Technological and Higher Education Institute of Hong Kong

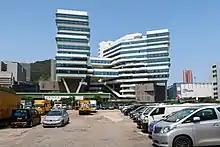
THEi Chai Wan main campus

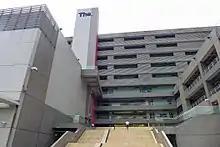
THEi Tsing Yi subsidiary campus

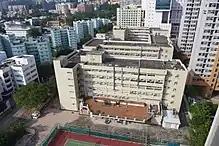
Former THEi Kowloon Tong campus

The Technological and Higher Education Institute of Hong Kong (THEi) is a public vocational college in Chai Wan, Hong Kong Island, Hong Kong.